Free University of Berlin

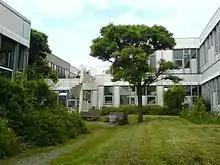
One of the courtyards in the "Silberlaube"

Free University of Berlin does not charge any tuition fees in the classical sense. Since 2003, public universities in Berlin introduced the model of semester contributions ("Semesterbeiträge"). It consists of an enrollment/re-registration fee, a contribution to the student union ("Studentenwerk"), a contribution for the student government and the fee for the semester ticket (public transportation pass) for the current semester. The fees for the semester ticket is defined by a contract with the local transportation company, the Verkehrsverbund Berlin-Brandenburg and allows students to move freely in the ABC zones of Berlin. In the winter semester of 2013/14, students are required to pay €285.83 in total.